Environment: real
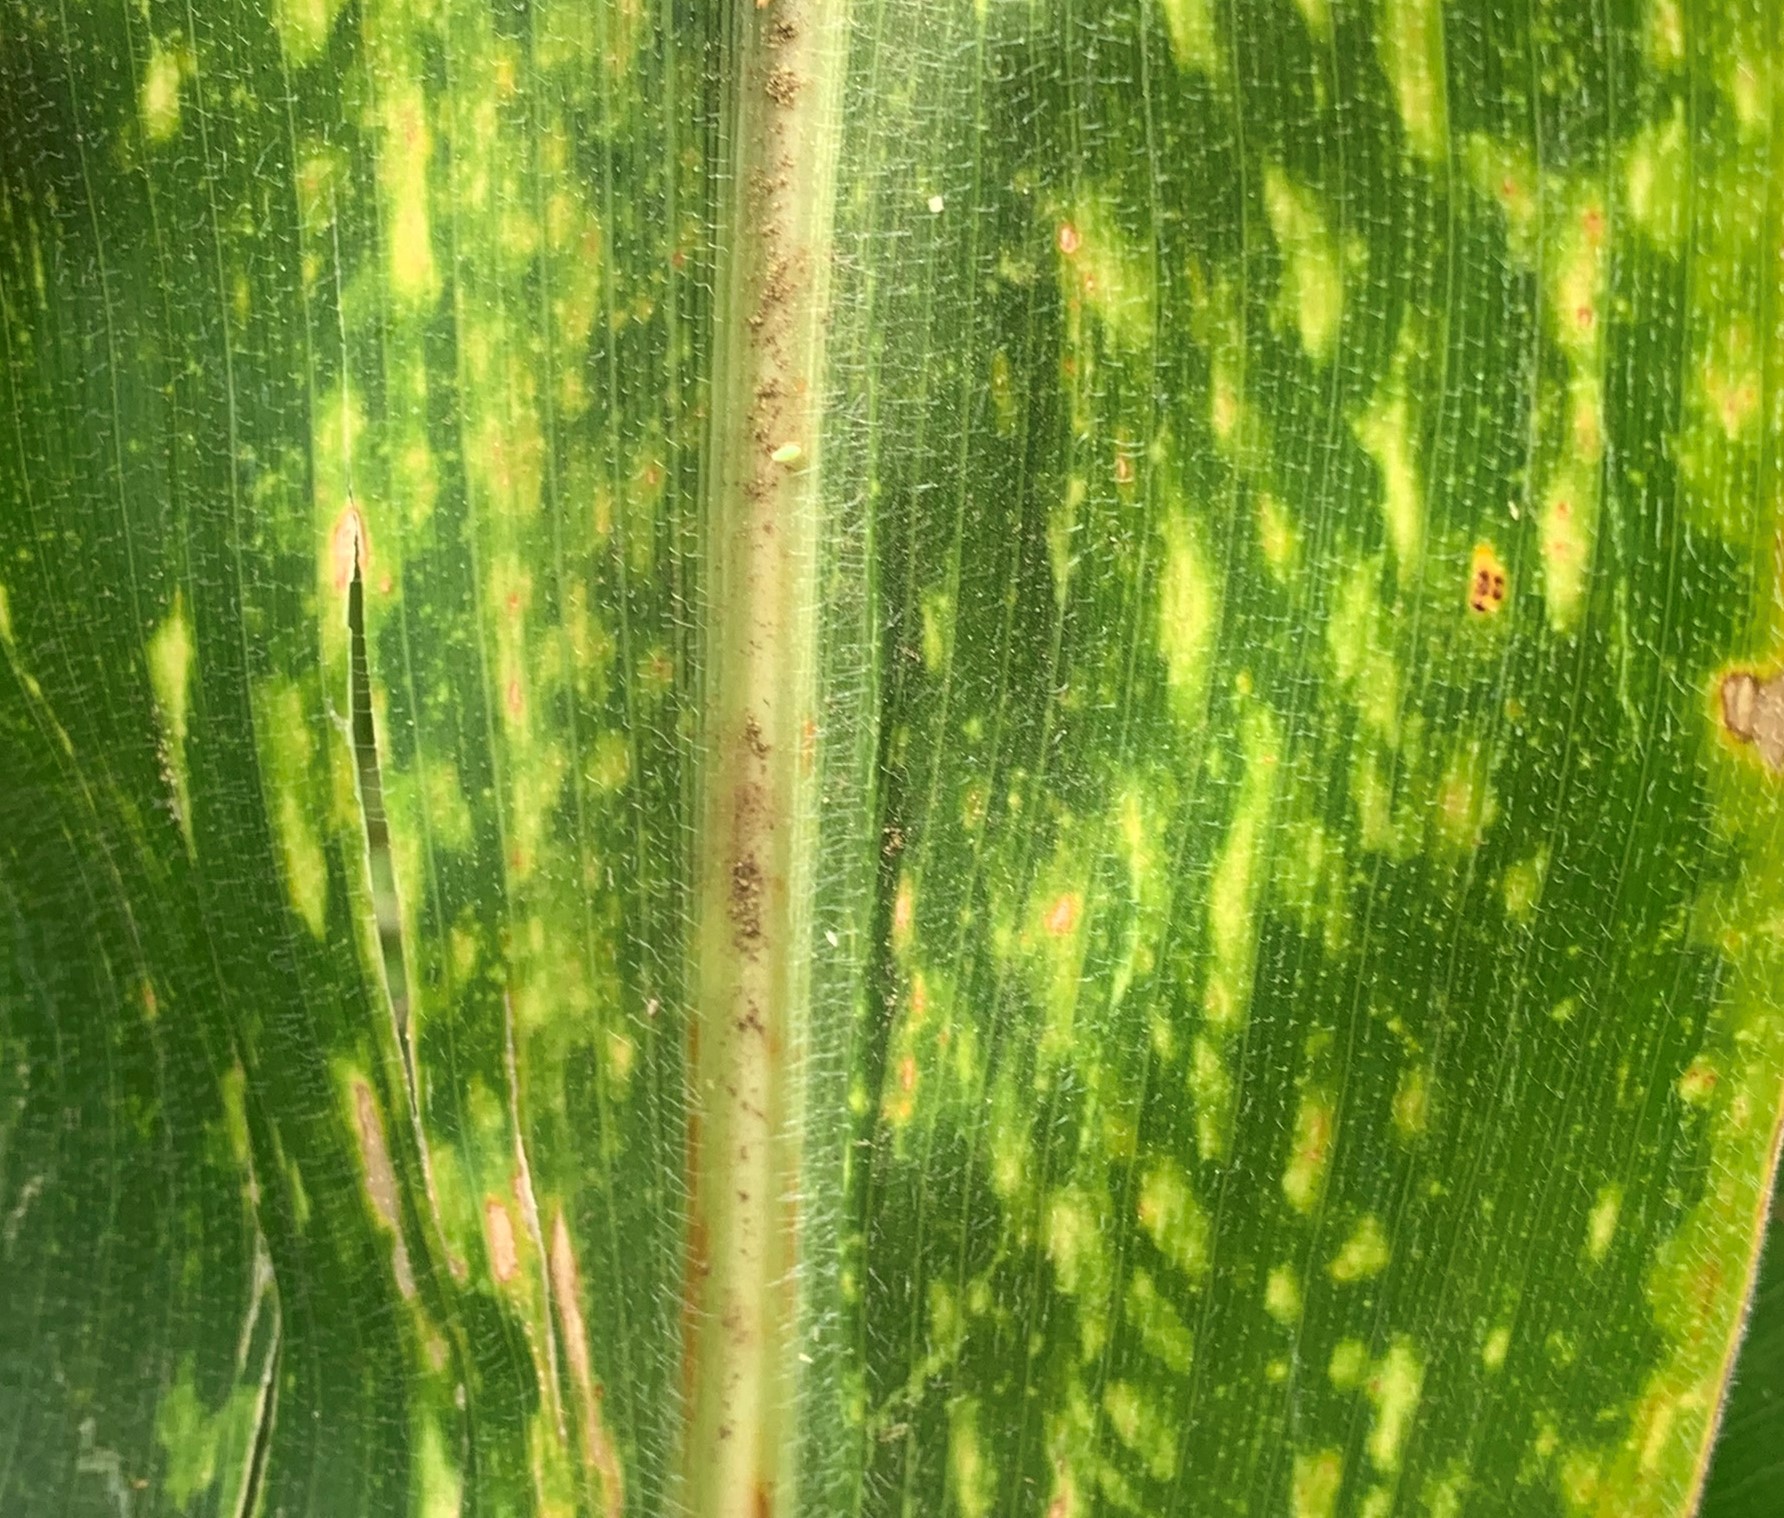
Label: lethal_necrosis